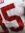
Number: 5